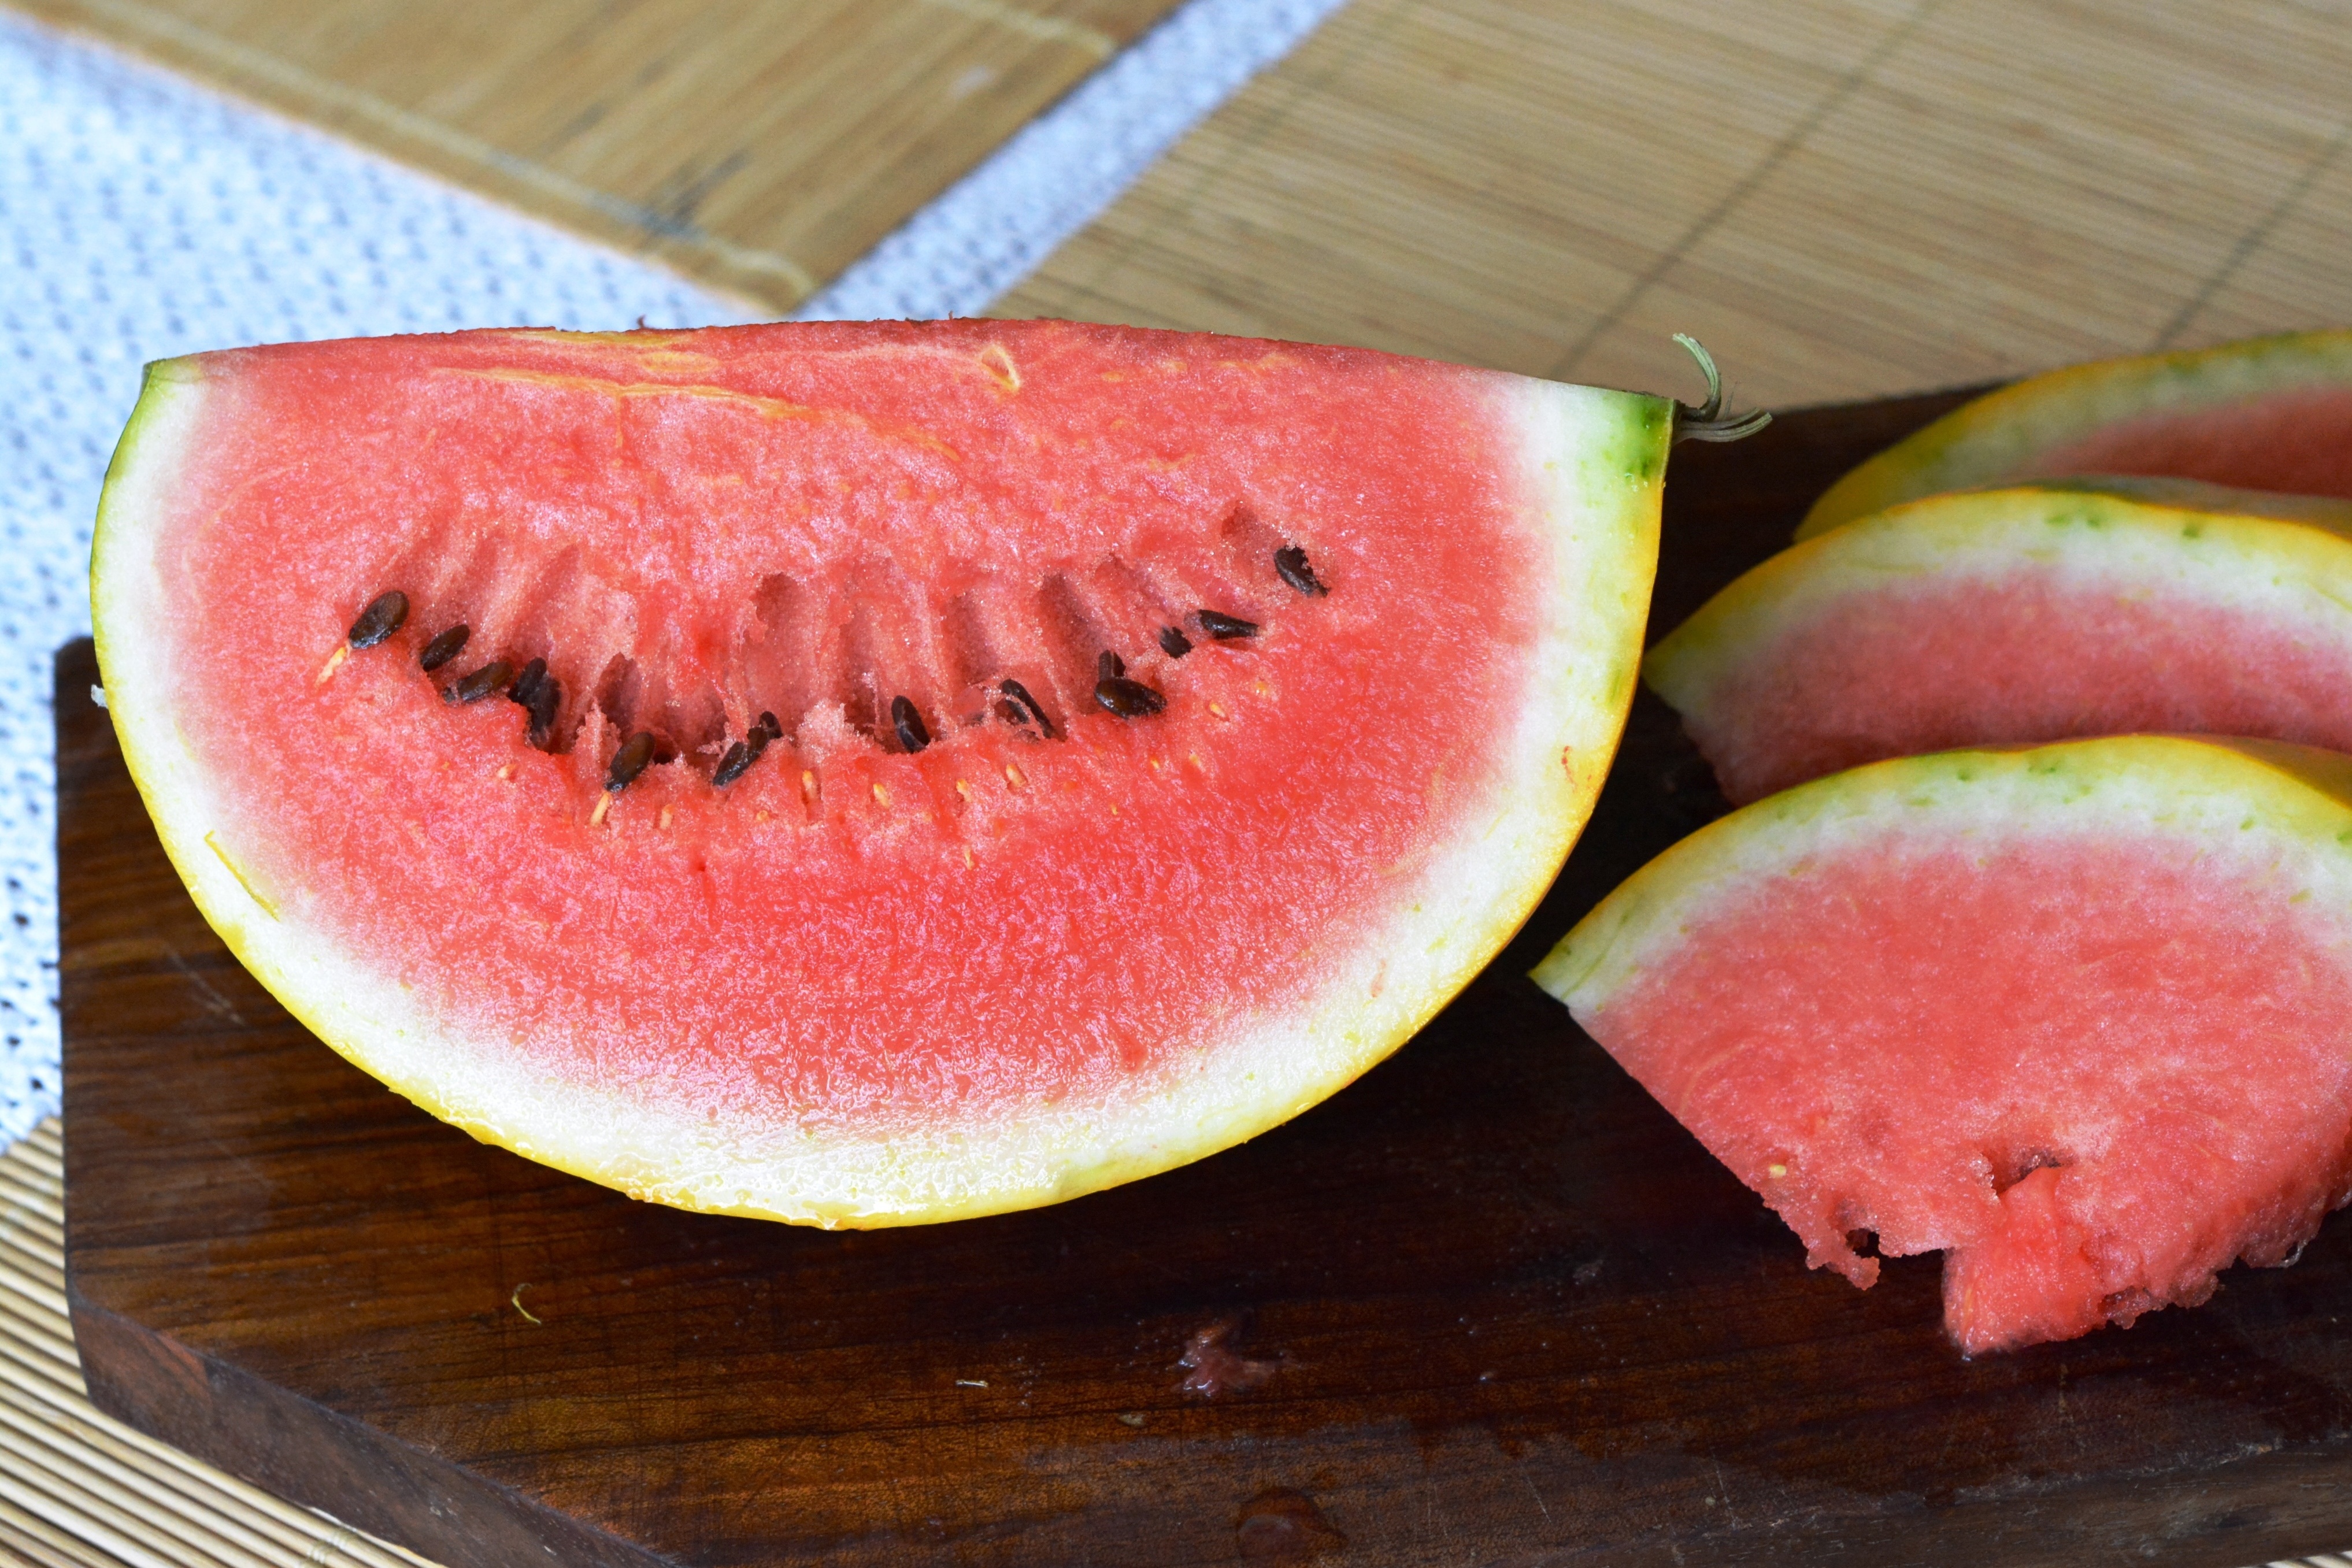
plant, fruit, sweet, food, produce, fresh, watermelon, fresh fruit, eating, melon, flowering plant, the richness of, land plant, citrullus, cucumber gourd and melon family